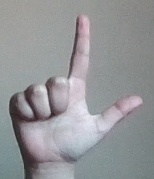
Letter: laam